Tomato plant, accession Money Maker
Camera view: vertical (180 deg); turntable rotation: 90 degrees
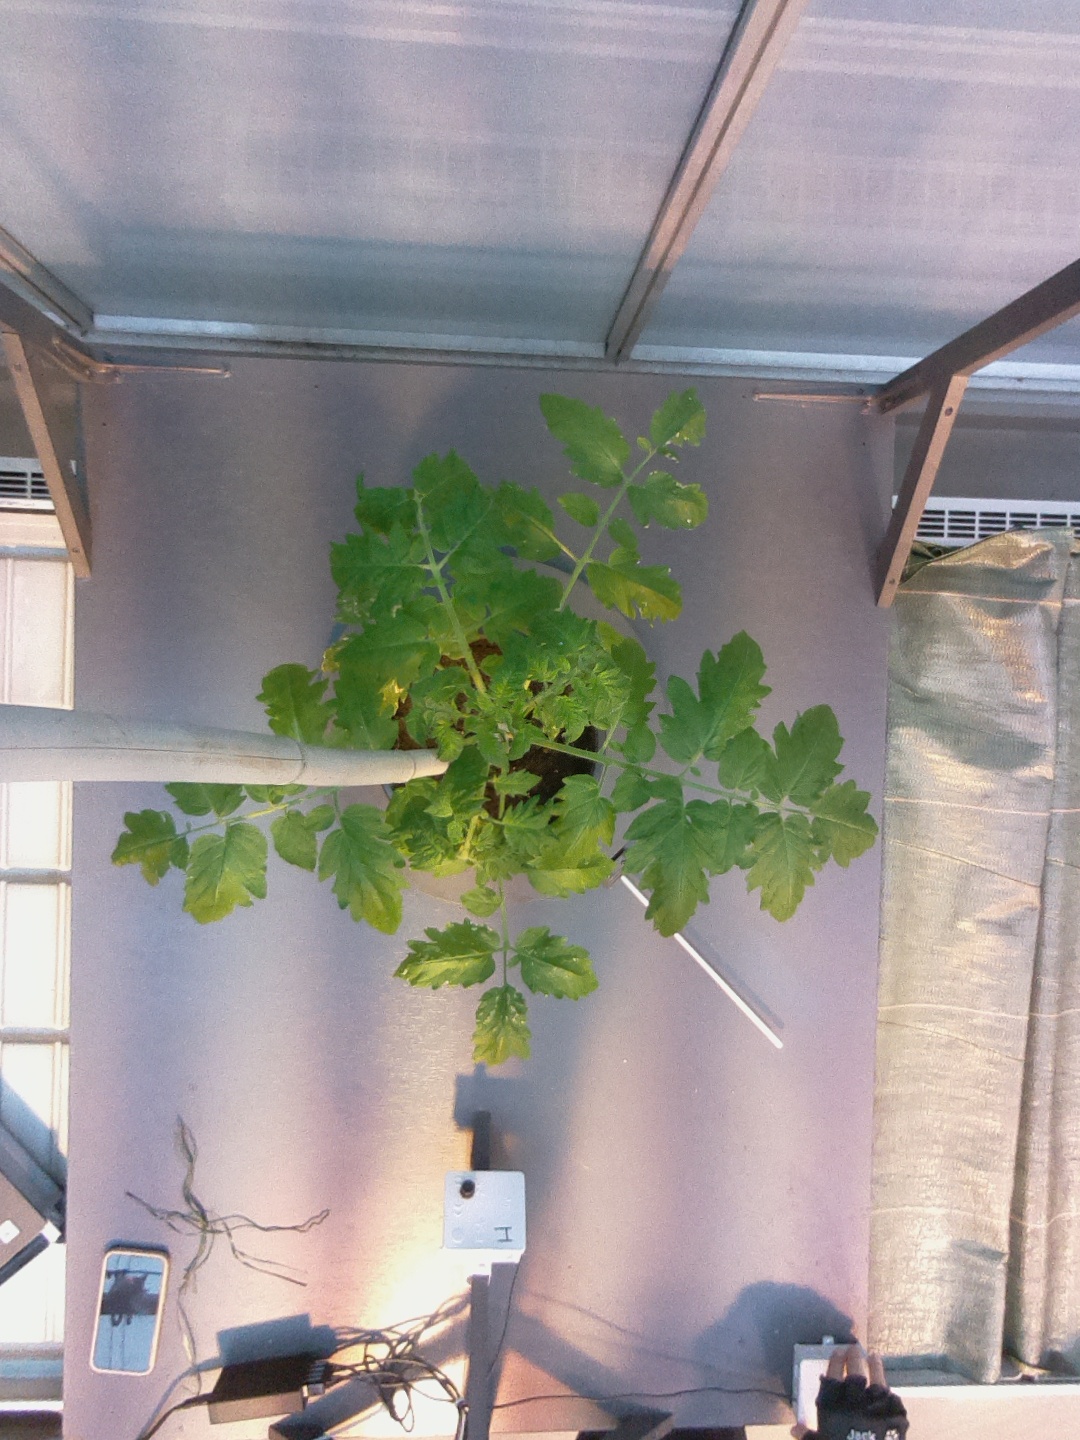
BBCH growth stage 14: 8 of true leaves visible